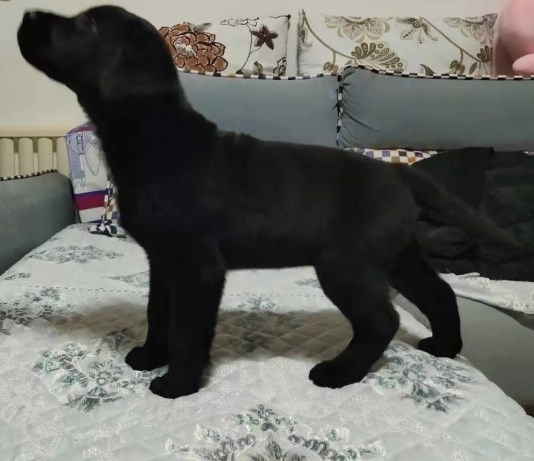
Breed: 3580-n000122-Labrador_retriever